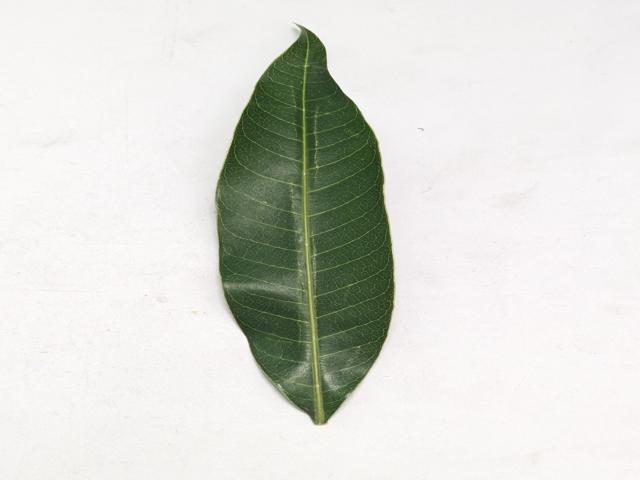
Mango leaf variety: Chaunsa